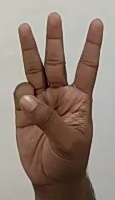
ASL sign: 6